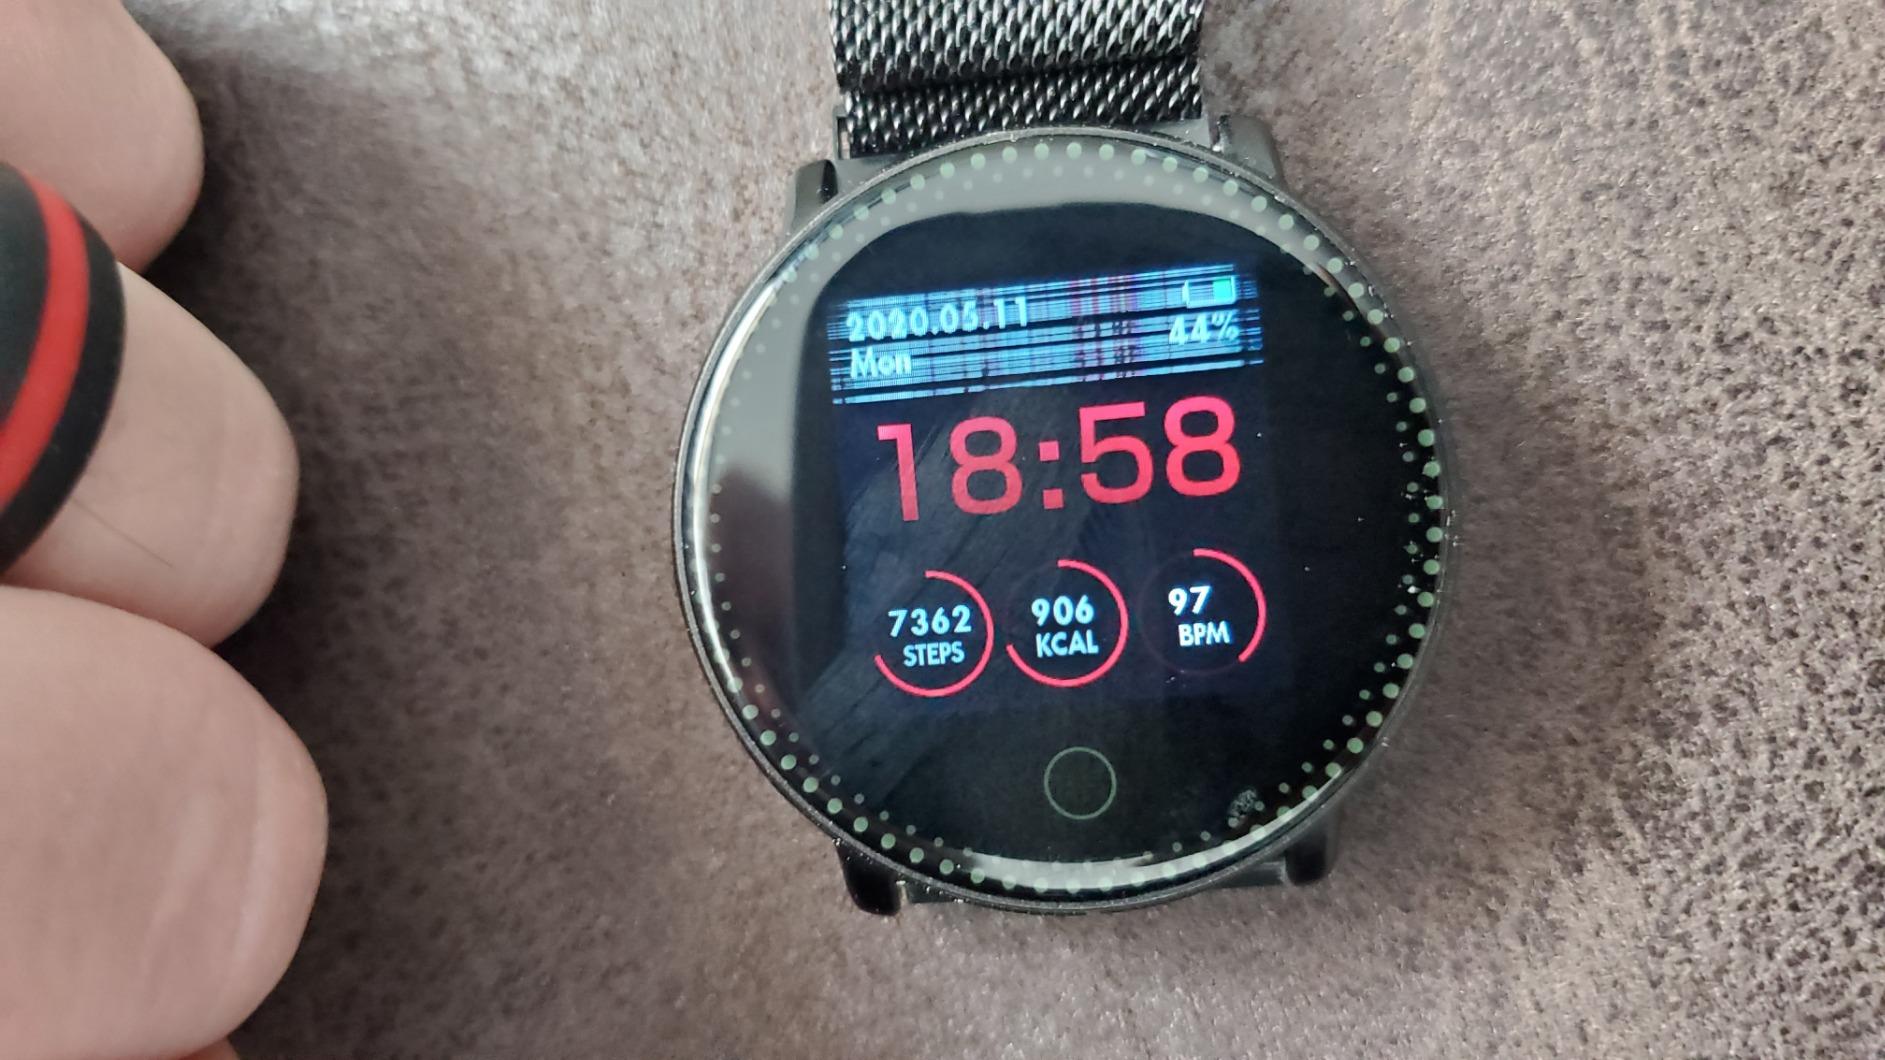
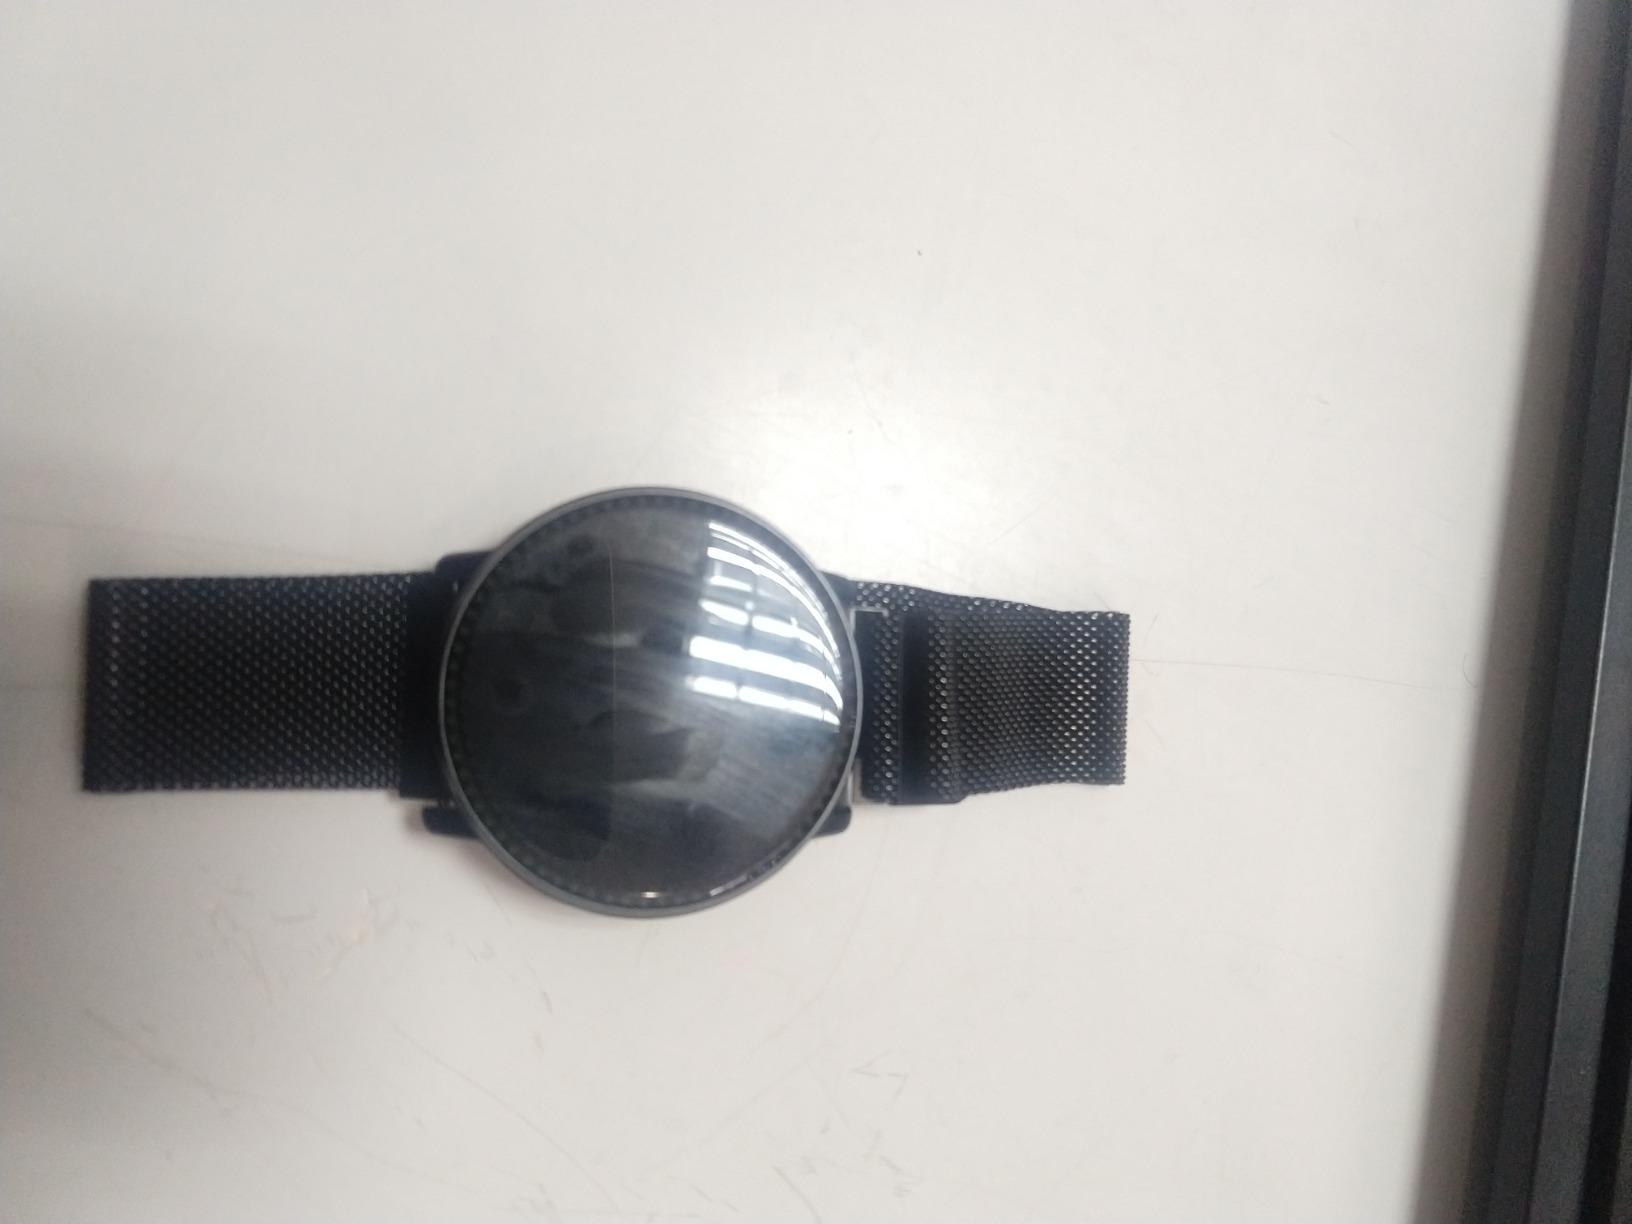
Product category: smartwatch
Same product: yes